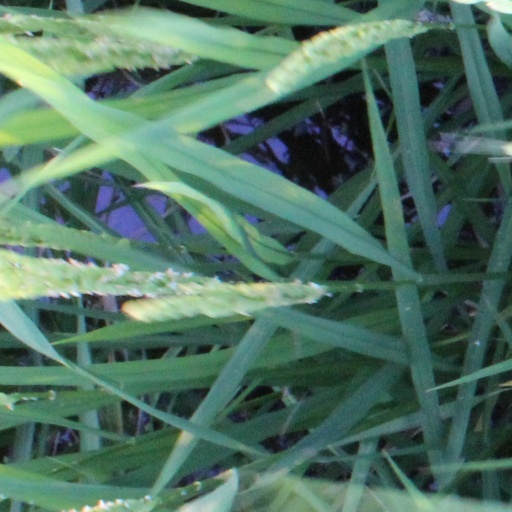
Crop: rice